Lake Van

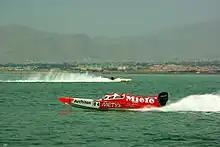
The 2010 UIM-IOC Van Grand Prix in Lake Van

Prior to 2018, the only fish known to live in the brackish water of Lake Van was "Alburnus tarichi" or Pearl Mullet, a Cyprinid fish related to chub and dace, which is caught during the spring floods. In May and June, these fish migrate from the lake to less alkaline water, spawning either near the mouths of the rivers feeding the lake or in the rivers themselves. After spawning season it returns to the lake. In 2018, a new species of fish, which is deemed as "Oxynoemacheilus ercisianus", has been discovered inside a microbialite.